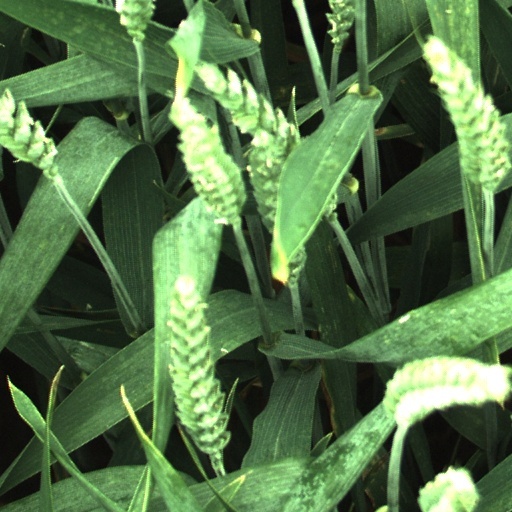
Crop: wheat